Sujata (milkmaid)

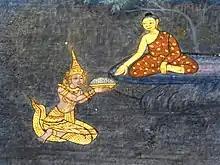
Sujata offers Milk-Rice to the Buddha (art of Ayutthaya).

Sujata, also Sujātā, or Nandabala , was a farmer's wife, who is said to have fed Gautama Buddha a bowl of kheer, a milk-rice pudding, ending his six years of asceticism. Such was his emaciated appearance that she wrongly believed him to be a tree-spirit nature deity that had granted her wish of having a child. The gift provided him enough strength to cultivate the Middle Way, develop jhana, and attain Bodhi, thereafter becoming known as the Buddha